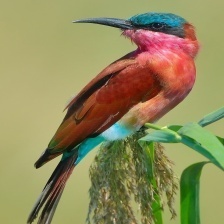
Species: CARMINE BEE-EATER
Scientific name: MEROPS NUBICOIDES
ImageNet parent category: bee_eater